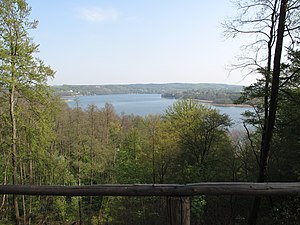
Märkische Schweiz
Udsigt fra vandrerssti ved Schermützelsee.
Märkische Schweiz er et kuperet naturlandskab i det østlige Tyskland, beliggende cirka 50 km øst for det centrale Berlin, i Landkreis Märkisch-Oderland. I området findes de 205 km² store Naturpark Märkische Schweiz, som omfatter det egentlige Märkische Schweiz samt tilstødende naturområder. Områdets endemoræneformationer, som har givet landskabet dens karakter, dannedes i de seneste nordeuropæiske istider.